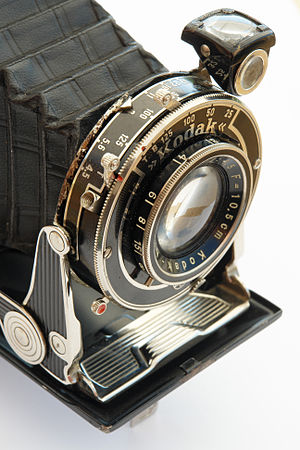
Kodak
Eastman Kodak Company, oftest alene omtalt som Kodak er en amerikansk teknologivirksomhed, der fokuserer på billedbehandling, printløsninger, kommercielle film og forretningsservice. Selskabet har hovedsæde i Rochester i delstaten New York. Selskabet blev grundlagt i 1888 af George Eastman.